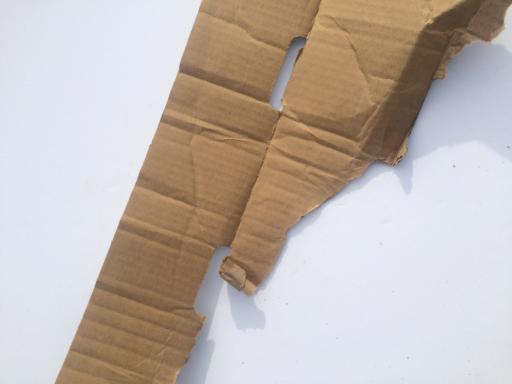
Label: cardboard